Jim Lovell

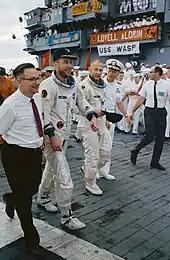
Lovell (second from left) and Buzz Aldrin (third from left) arrive aboard the recovery vessel, the aircraft carrier , after the Gemini 12 flight

The goals of Gemini 12, the final Gemini mission, were ill-defined at first. "Essentially Gemini 12 didn't have a mission", Lovell later recalled. "It was, I guess, by default... supposed to wind up the Gemini program and catch all those items that were not caught on previous flights." By July, its mission had become to master extravehicular activity (EVA), something that had proven problematic on earlier Gemini missions, as they had been more strenuous than expected and performing simple tasks had been more complicated. A series of innovations had been developed in response to the problems that had been encountered. It had been found that moving in space was similar to being underwater, and Aldrin made use of this new training technique. A waist restraint was provided on the space suit, and the Gemini spacecraft and the Agena target vehicle had additional handrails, handholds, and rings for tethering the waist restraint. Procedures were modified to minimize fatigue.